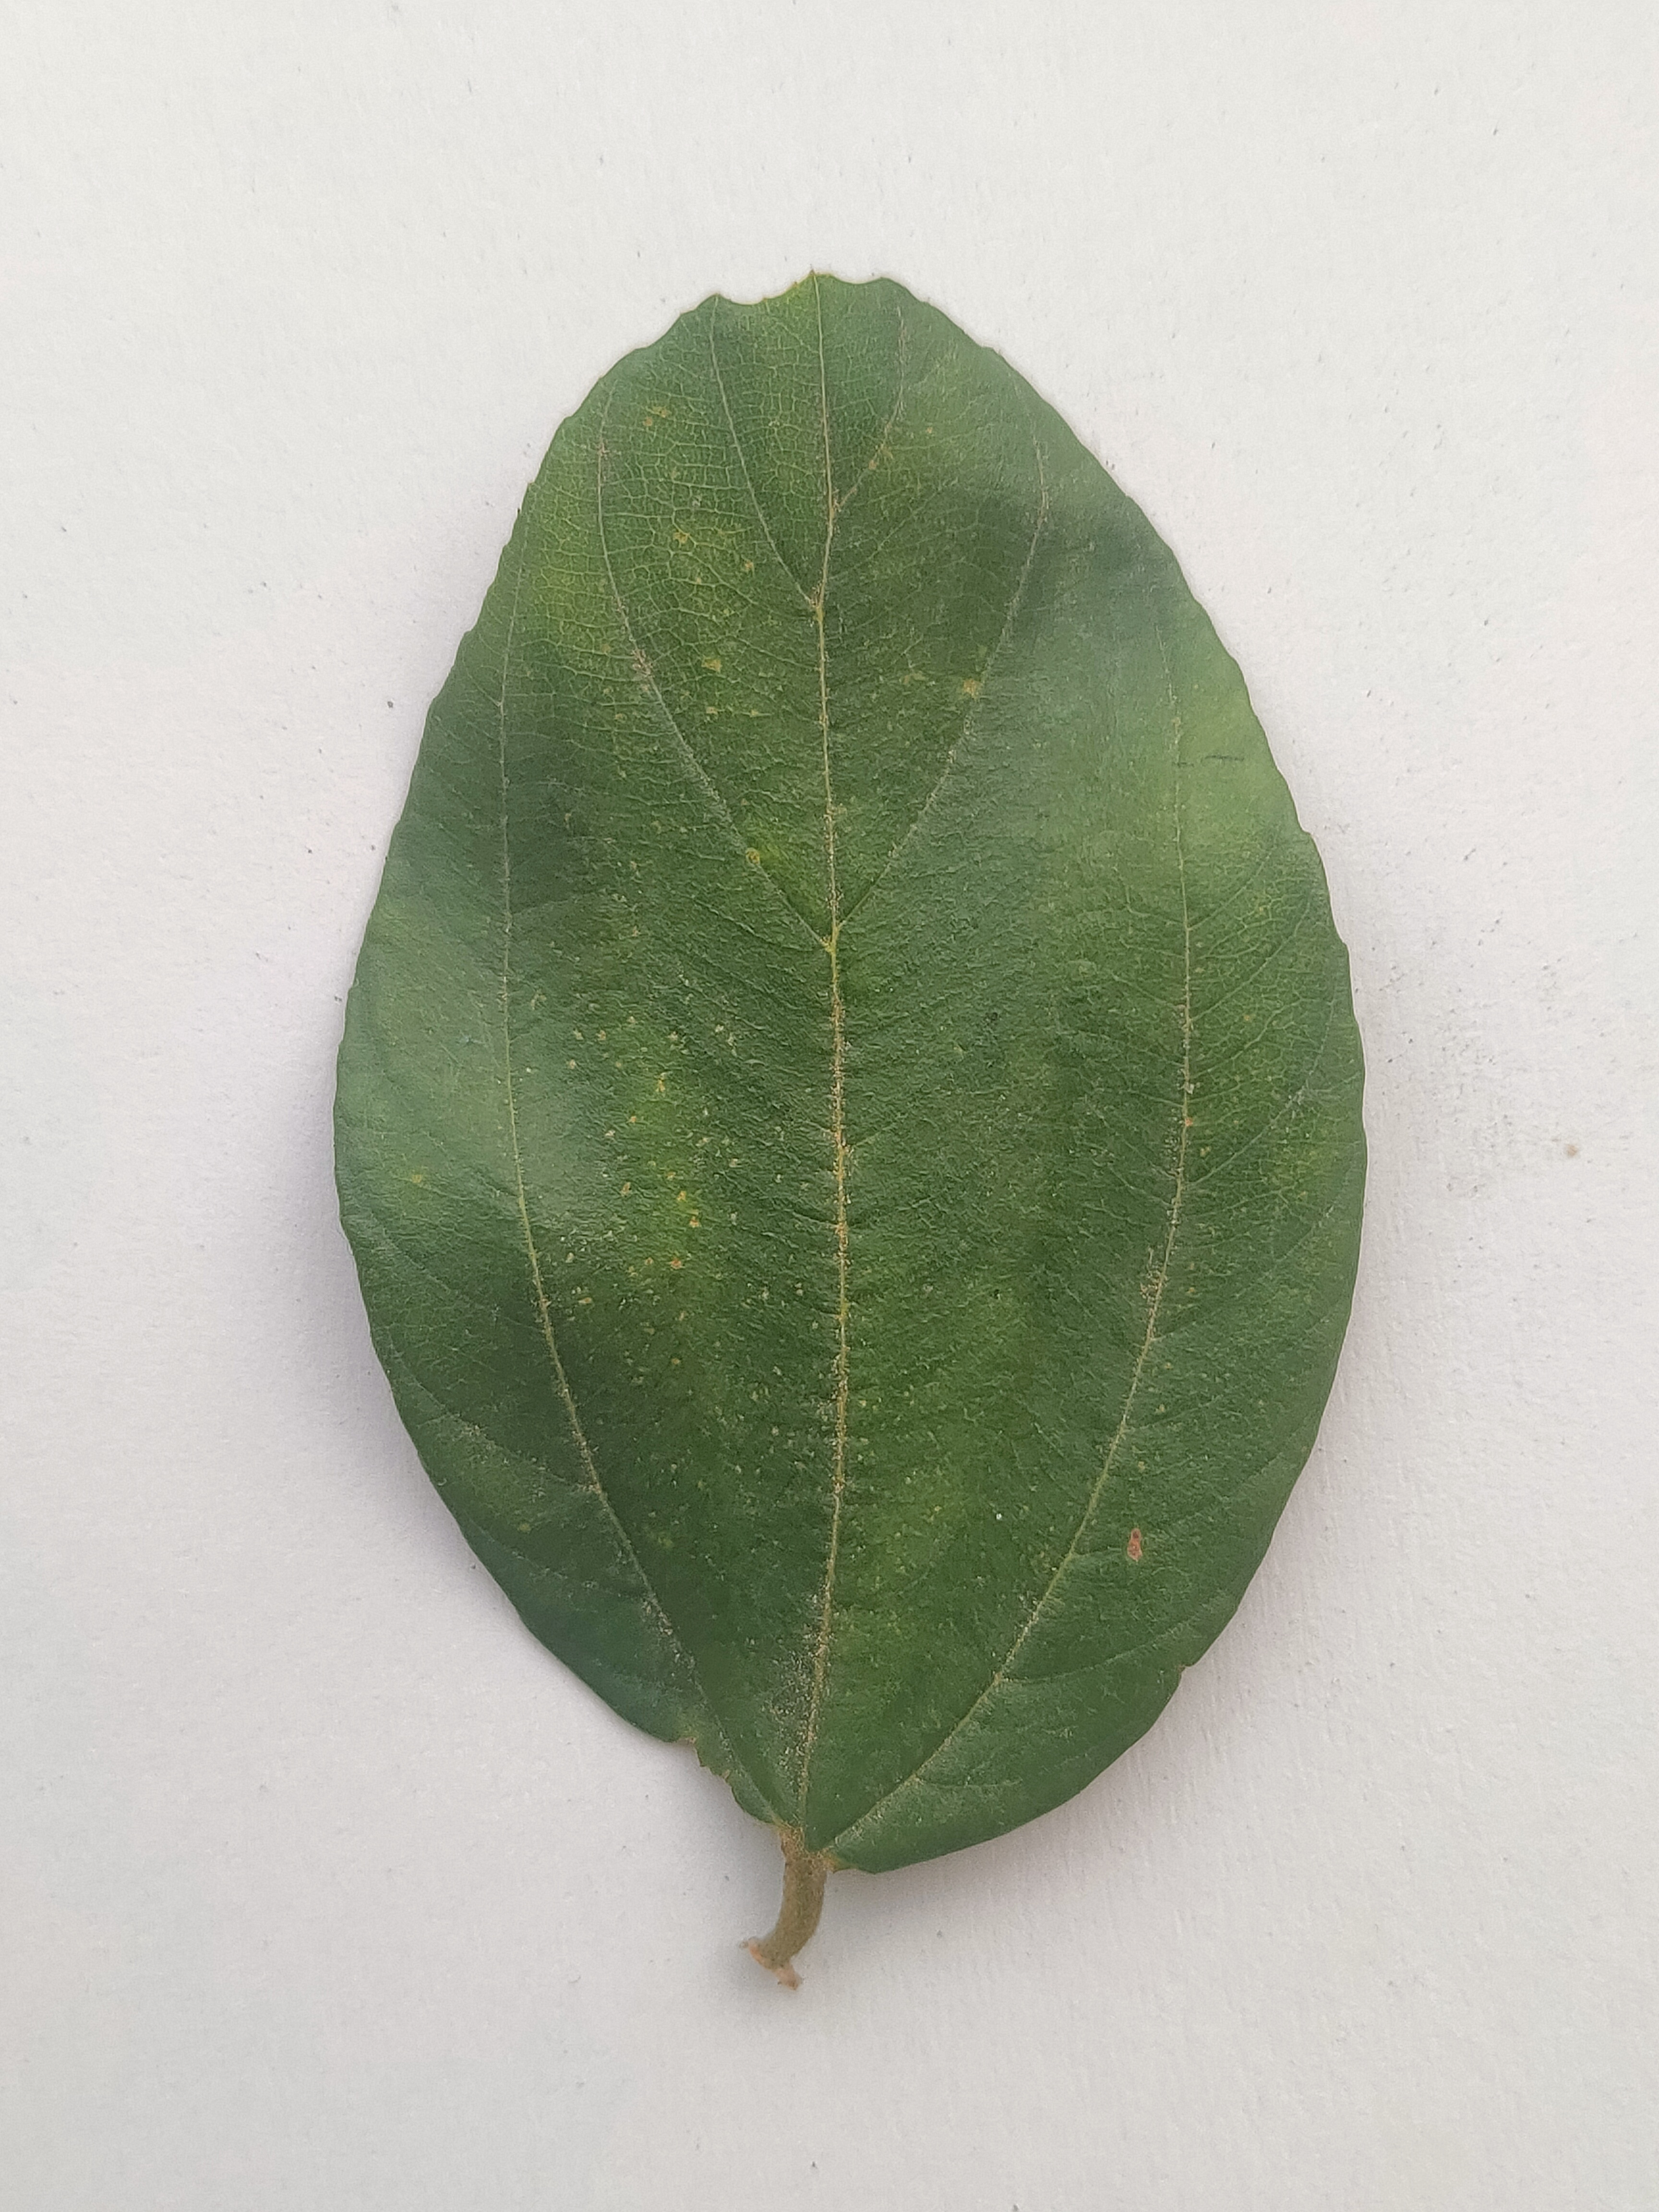
Leaf variety: Plum